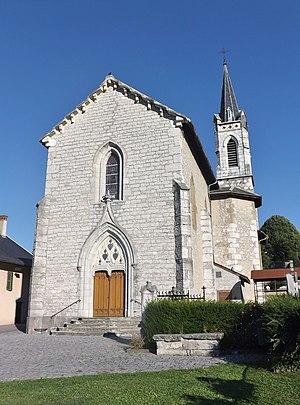
Vue de l'église paroissiale Saint-Maurice (1850), à Jacob-Bellecombette près de Chambéry, en Savoie.
Jacob-Bellecombette est une commune française située dans le département de la Savoie, en région Auvergne-Rhône-Alpes.